Lola Mk4

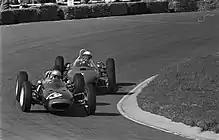
Surtees leads defending World Champion Phil Hill's Ferrari, on the Mk4's Championship debut at the 1962 Dutch Grand Prix

The Mk4 had its first outing in the non-Championship 1962 Brussels Grand Prix where it qualified in the midfield but failed to finish. Its first World Championship race was the 1962 Dutch Grand Prix. By now the cars were fitted with the more powerful Climax "FWMV" V8 engine; the meeting went somewhat better with John Surtees qualifying his car in pole position. Once again though, poor reliability let the race performance down, and neither car reached the finishing line. Surtees took the car's first victory in the 2000 Guineas race at Mallory Park in the middle of the season, but excess chassis flex impeded his Championship hopes.